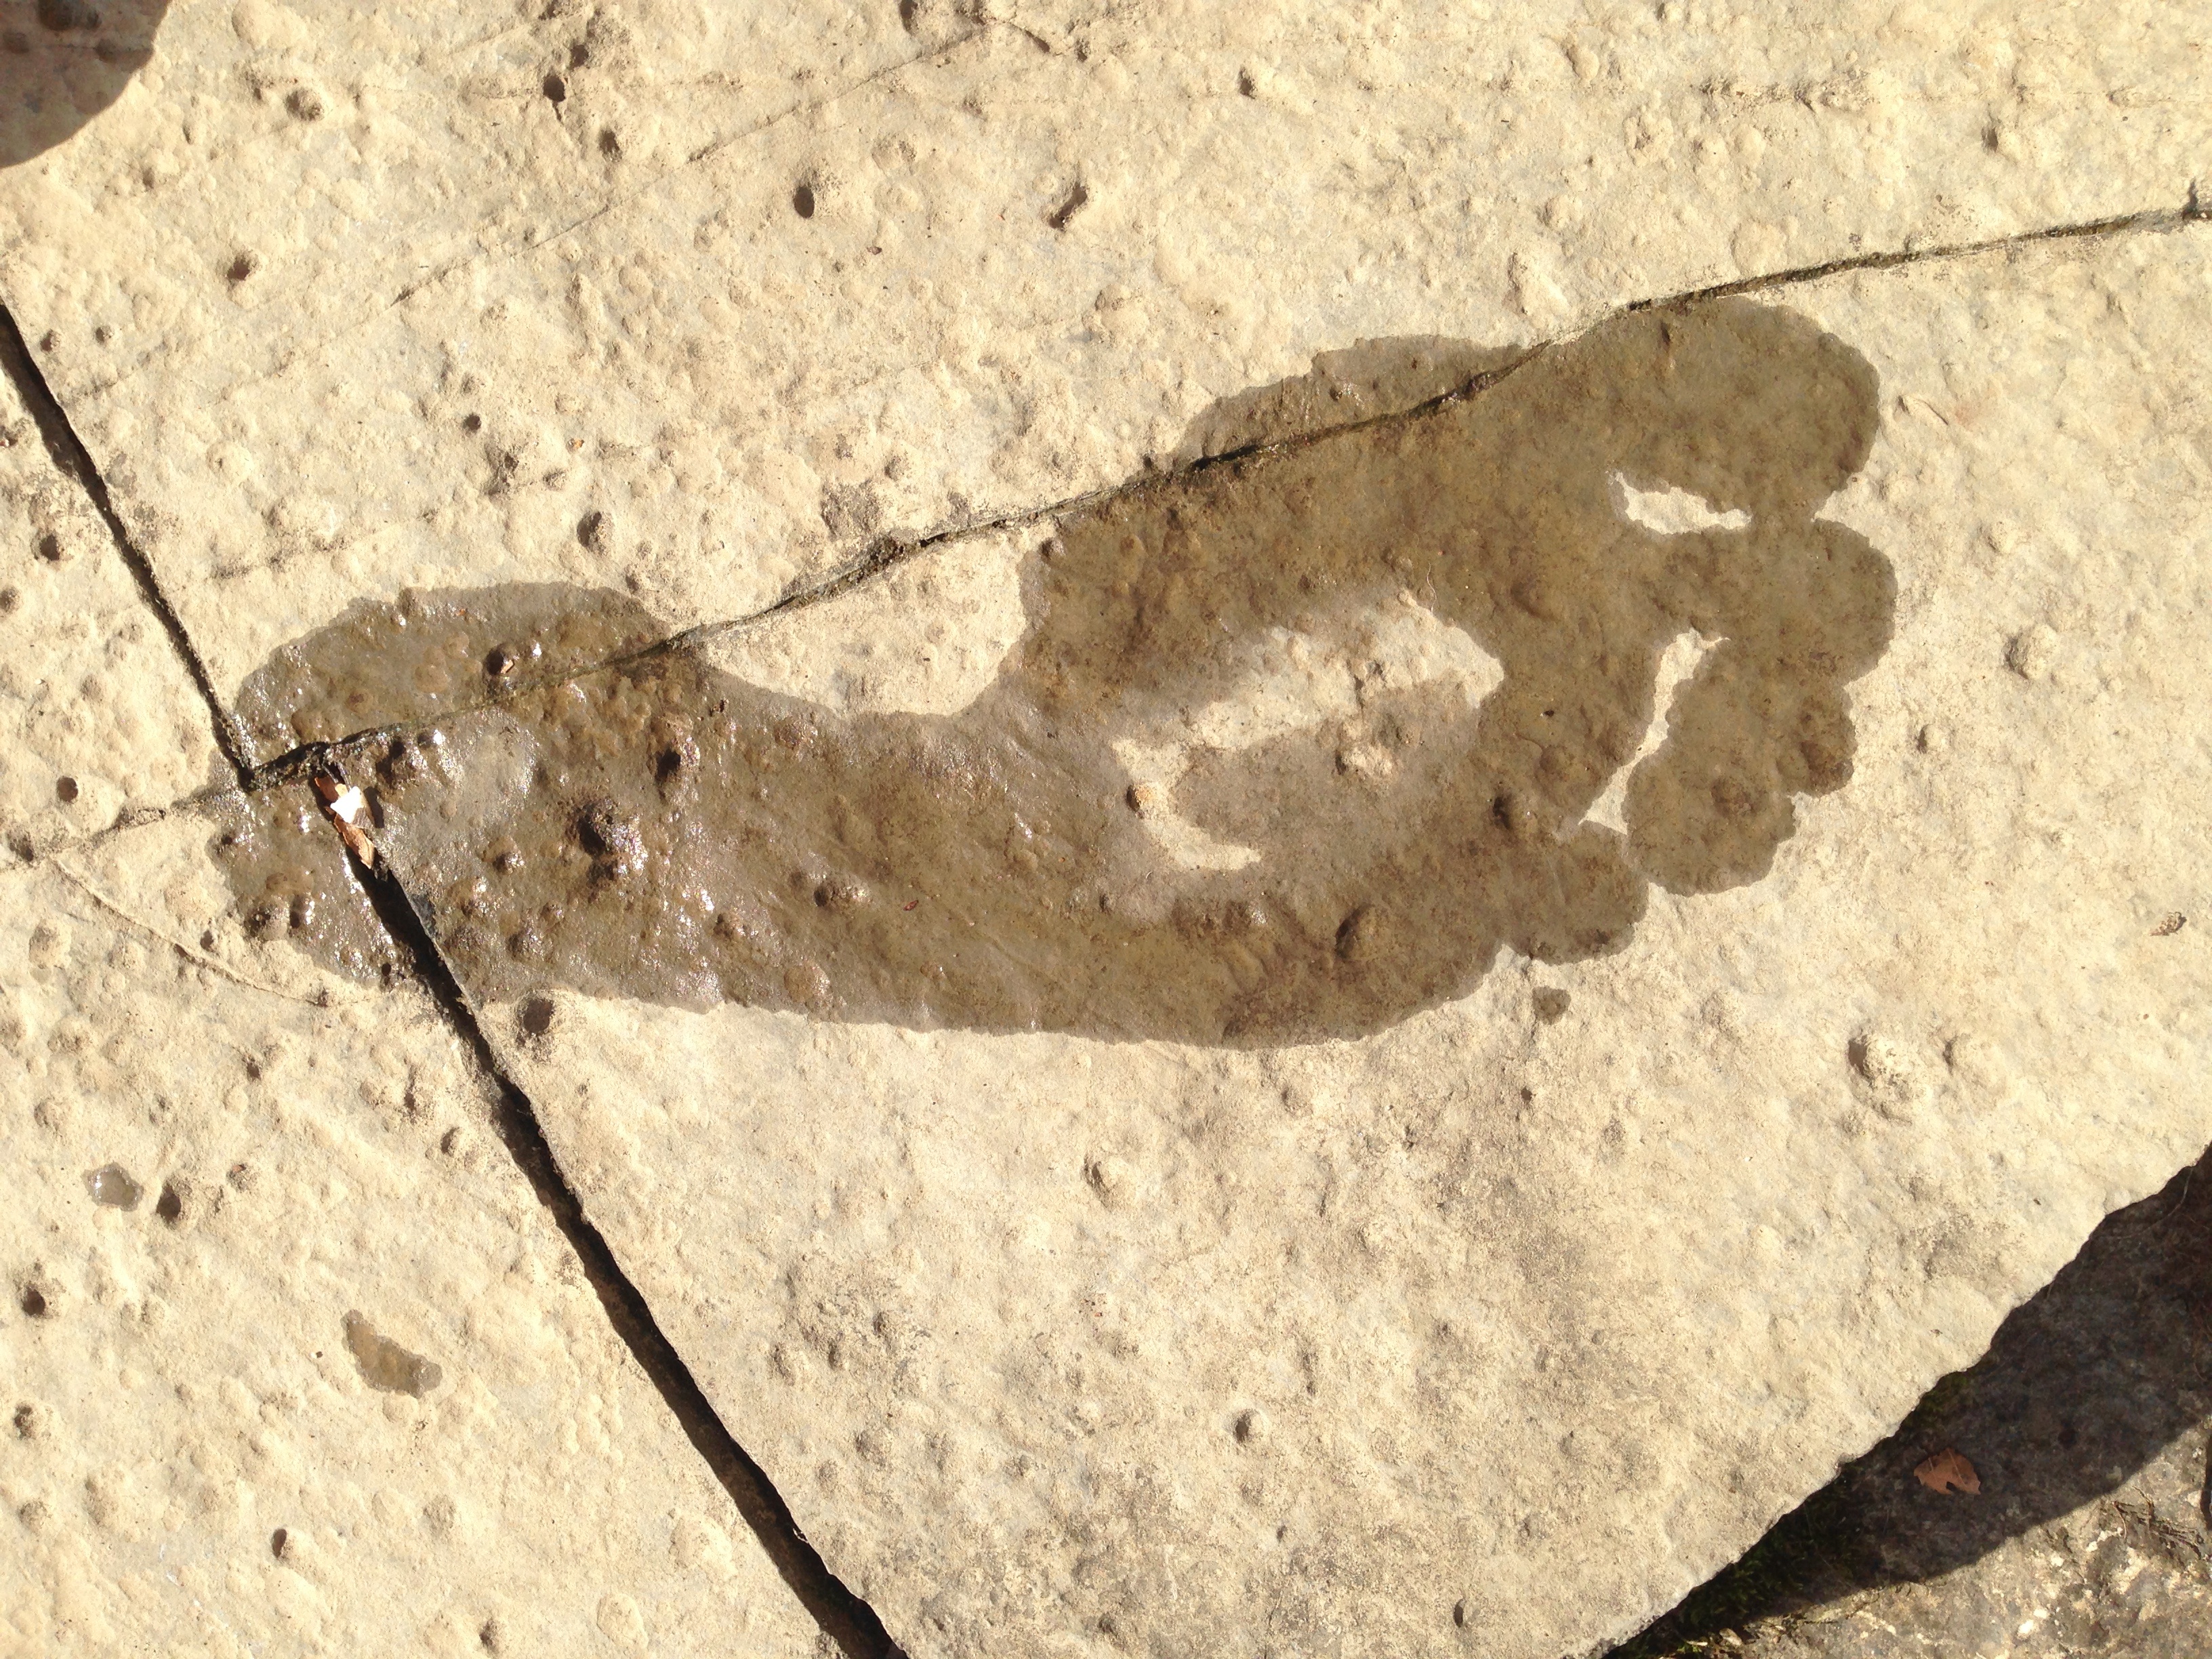
nature, rock, footprint, wet, foot, insect, soil, fauna, invertebrate, geology